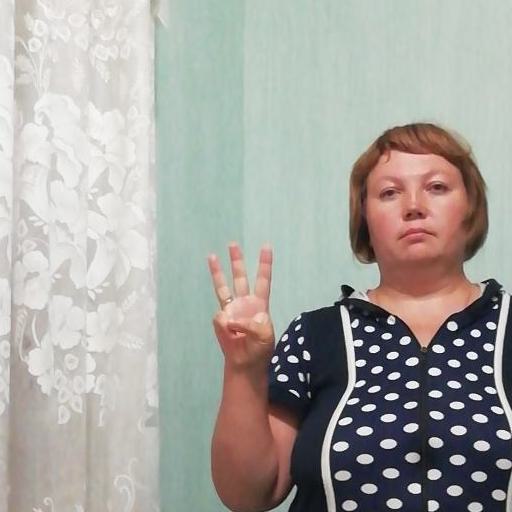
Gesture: three